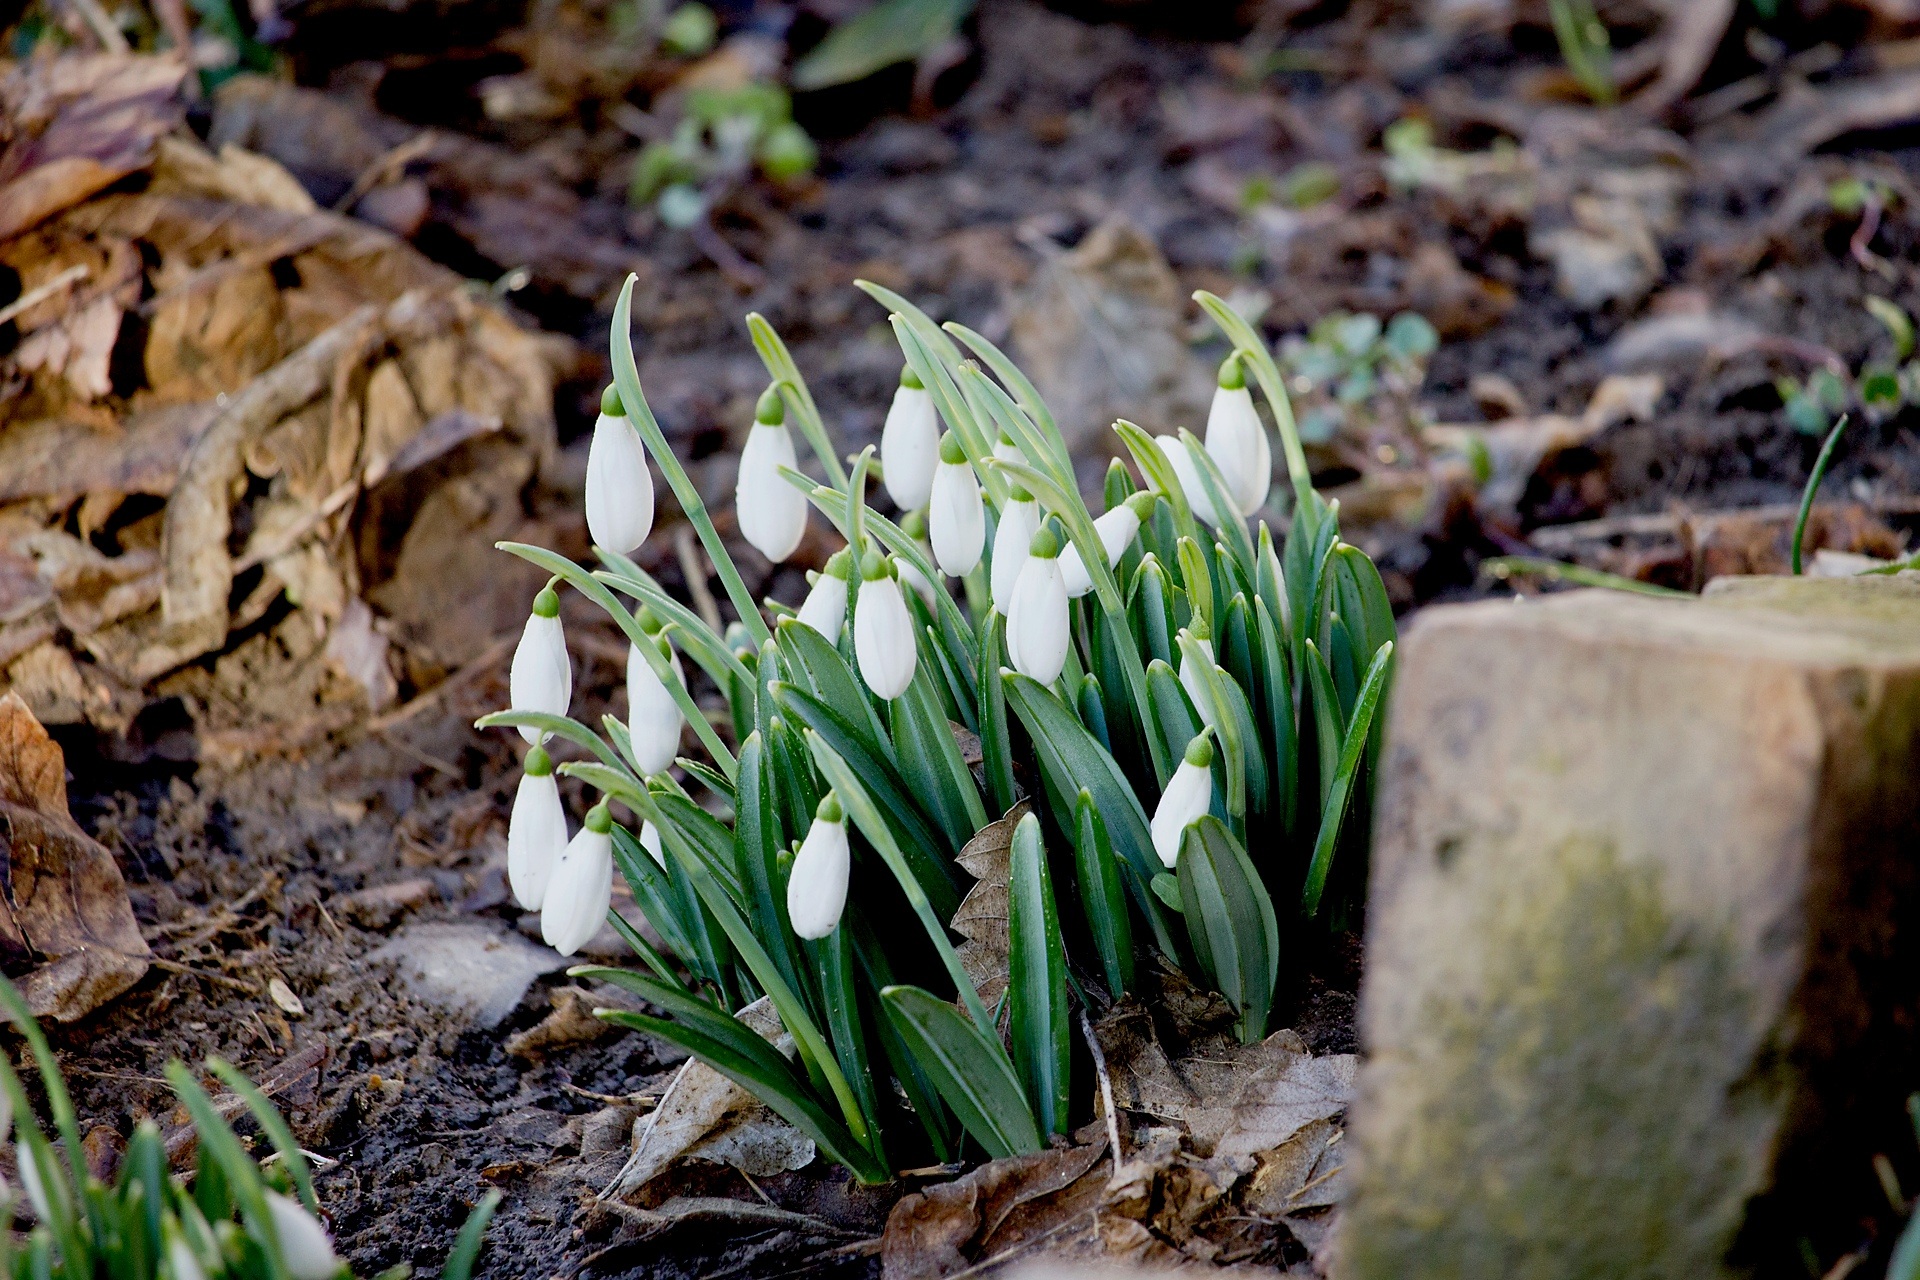
grass, blossom, plant, white, leaf, flower, spring, green, fresh, soil, botany, garden, flora, season, flowers, crocus, snowdrop, woodland, crisp, blossoming, snowdrops, galanthus, flowering plant, eternal, sturdy, land plant